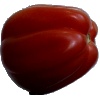
Label: tomato_heart